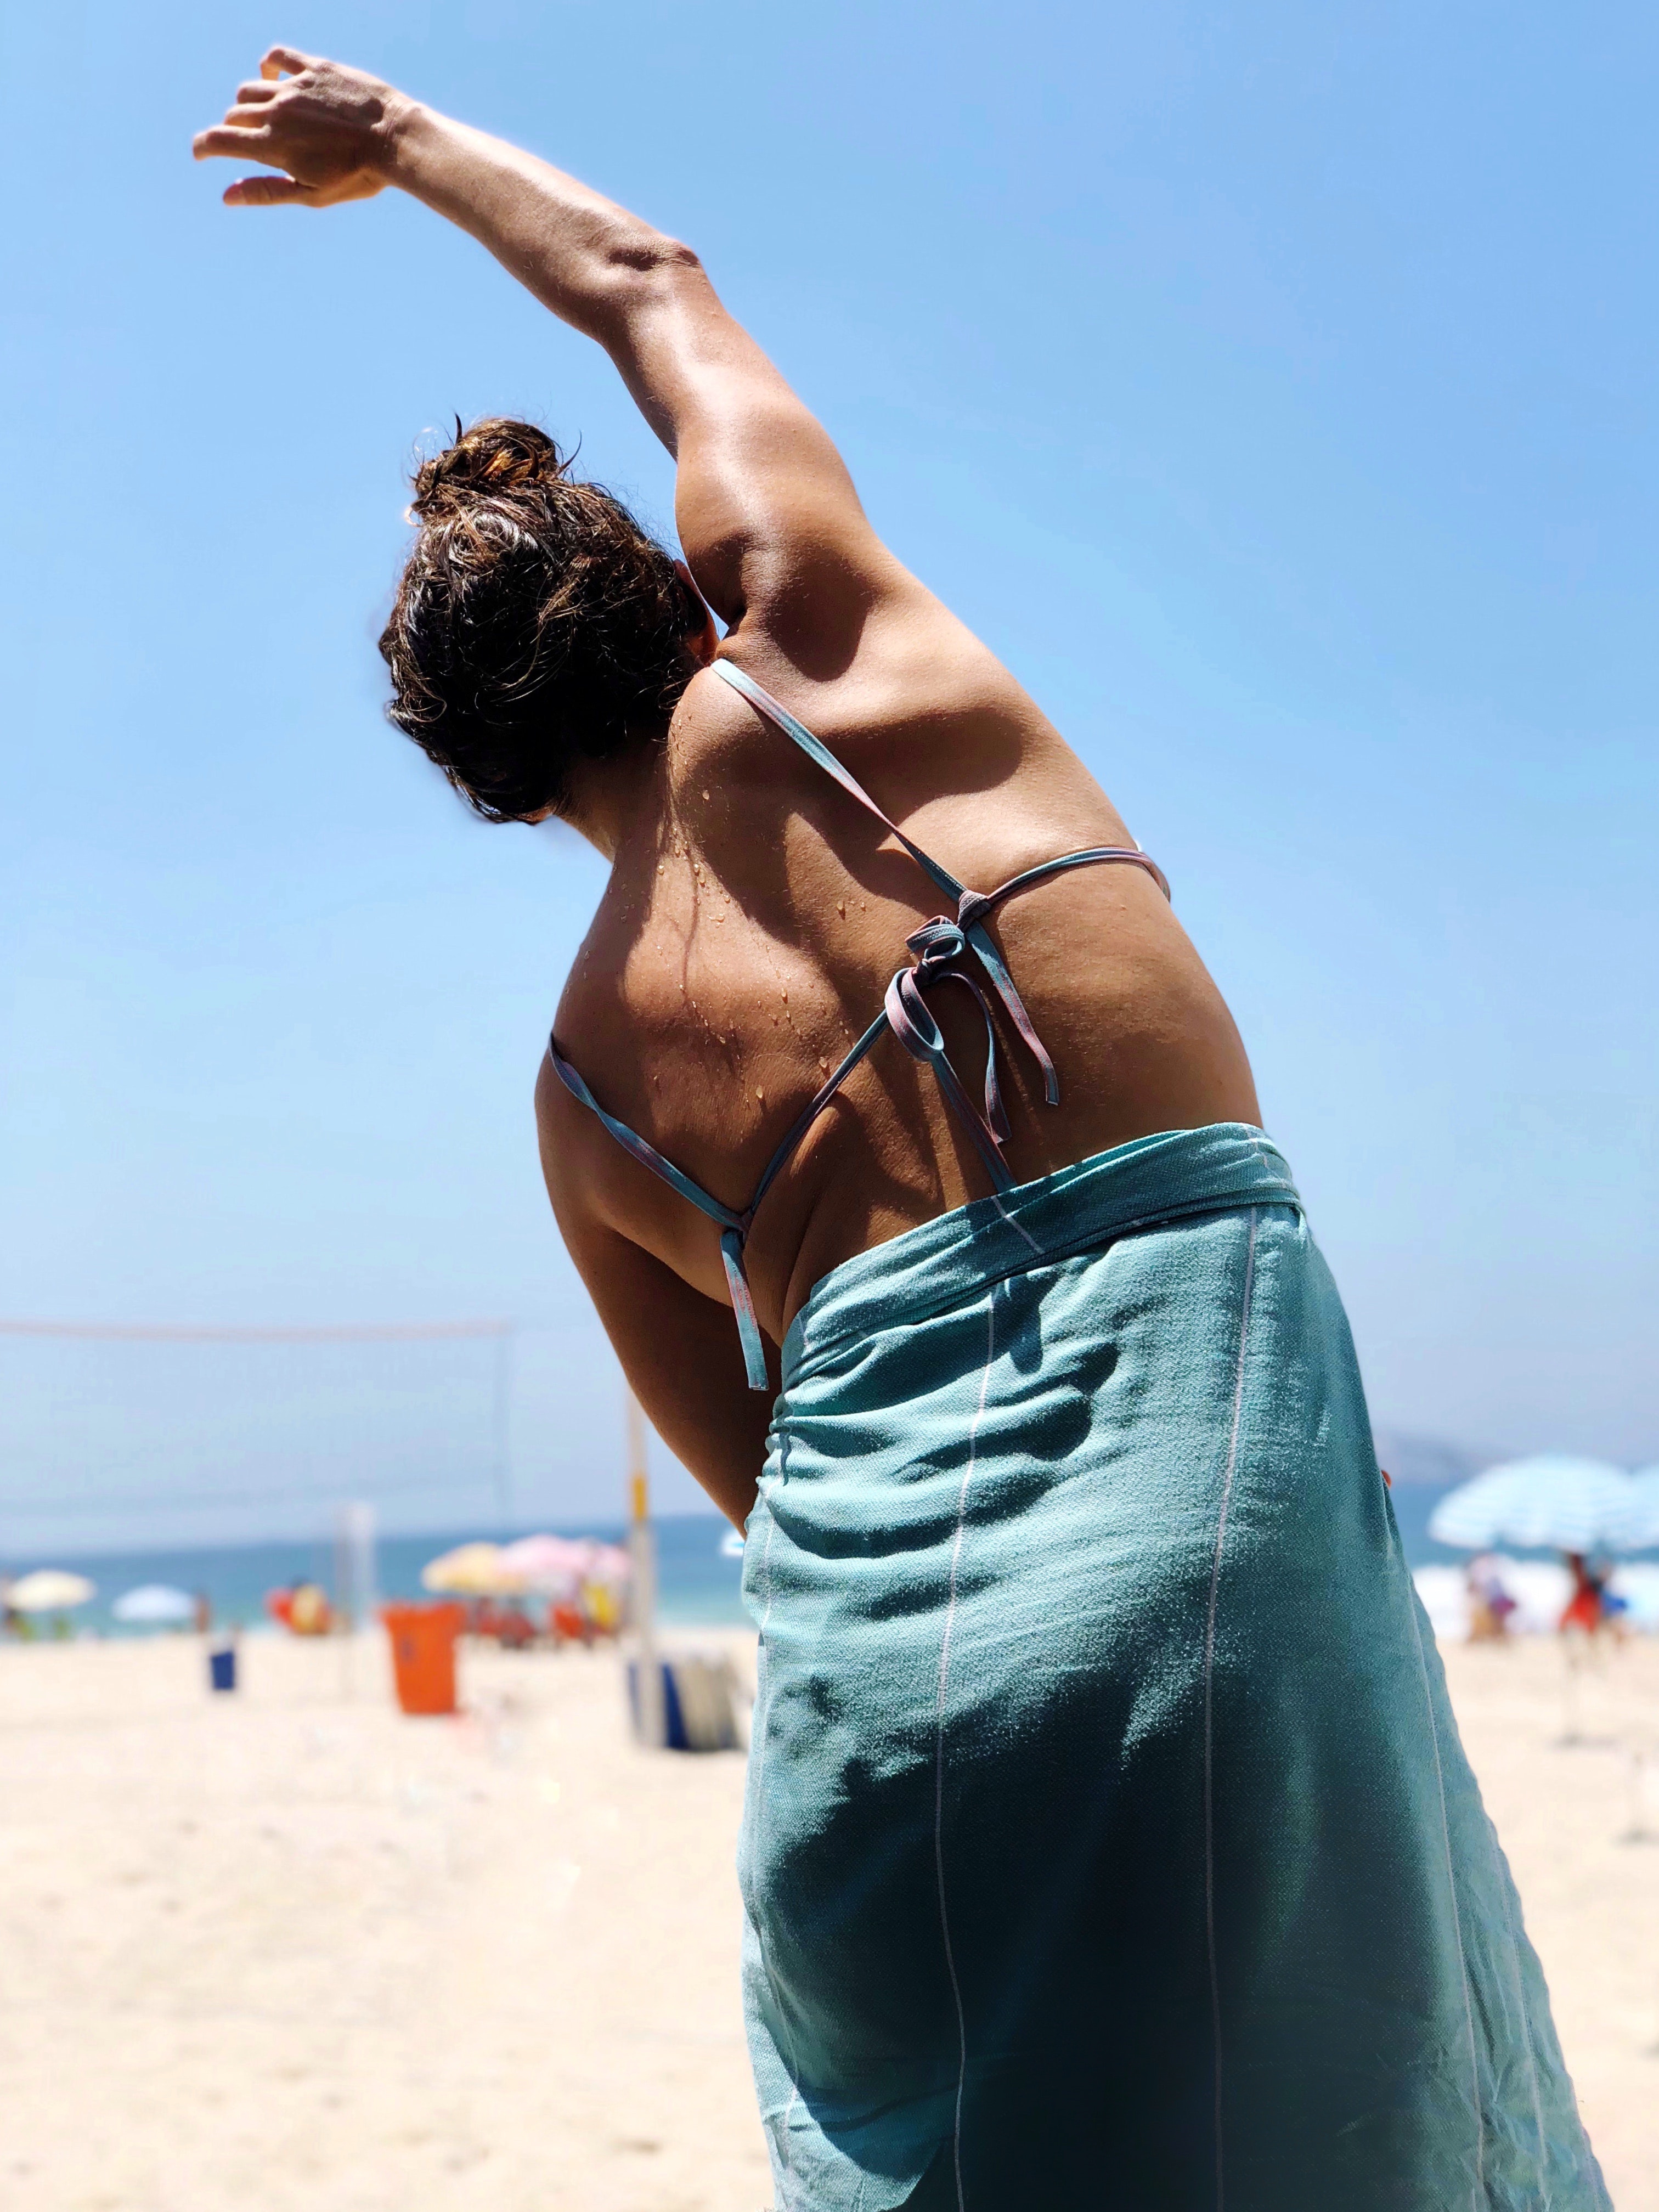
beach, vacation, shoulder, fun, sea, summer, sun tanning, water, joint, shorts, muscle, swimwear, back, sky, arm, sand, barechestedness, leisure, abdomen, girl, chest